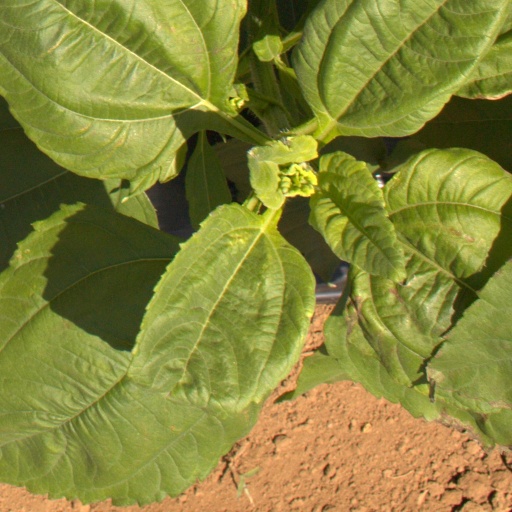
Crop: Jerusalem artichoke